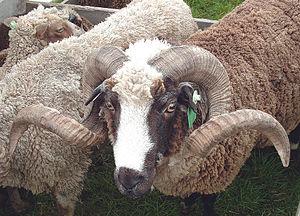
Le cheptel ovin mondial compte un milliard de têtes. Classées par pays, voici une liste des principales races de moutons connues :